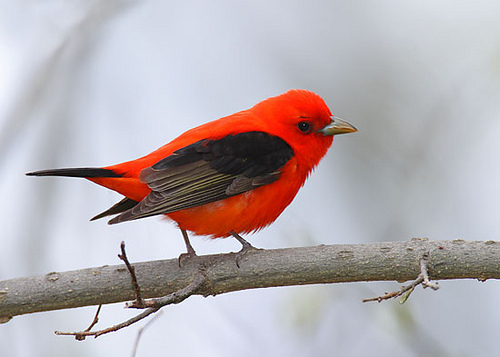
this bird has a ruby red body, all black wings, an all black tail feather and a beak that barely pokes out from his face.
the bird has a red crown, black eyering and small feet.
the small bird is red with black wings and a short grey beak.
this colorful bird has a small stumpy bill and a red belly.
this vibrant red bird has black wings and a thick, short beak.
this small bright red bird has black wings and tail and a short relatively thick beak.
this bird has wings that are black and has a red belly
this is a small bright orange bird with dark gray wings and tail.
a small red bird with a black striped wing, short legs, a short black tail, and a short beak that is wide and curved downward.
this bird has wings that are black and has a red belly
Species: Scarlet Tanager